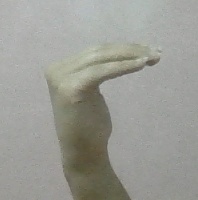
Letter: haa